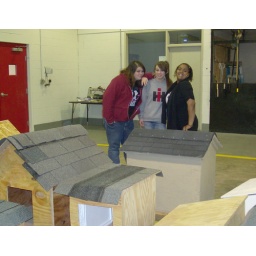
Students &amp;amp; community came together to build dog &amp;amp; cat houses for pets in need in the local area.